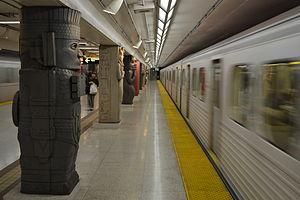
Le métro de Toronto est un réseau ferroviaire desservant Toronto et la ville voisine de Vaughan en Ontario. Il est exploité par la Commission de transport de Toronto. Ce système de transport en commun rapide est composé de trois lignes de métro classique essentiellement souterraines et d’une ligne aérienne de moyenne capacité. Le métro compte 79,6 km de voies en tenant compte des voies de garage.